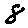
Label: 8